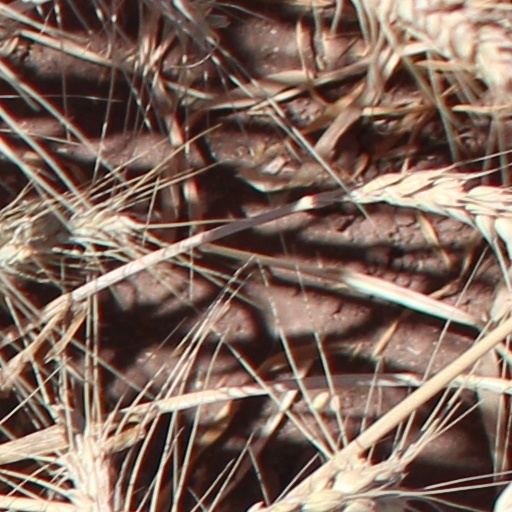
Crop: wheat